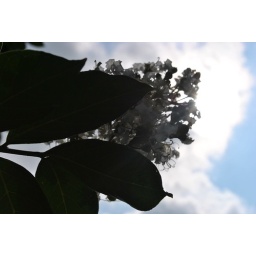
flower in the sky